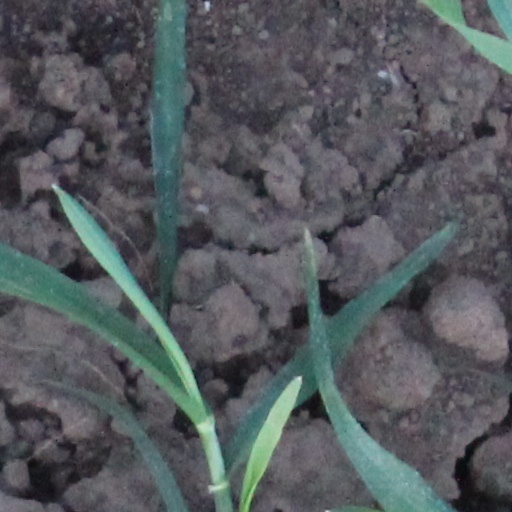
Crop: wheat